Compagnia dell'Immacolata Concezione

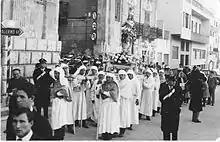
The Procession of 8 December (in the '60s)

During the days before the feast of 8 December there is a solemn novenary and the simulacrum of the Immaculate is placed on the high altar; they put some decorations on the walls and embellish the altar with flowers. After the recital of the Rosary, a Father expert in homiletics, usually a stranger, will preside the Holy Mass. In ancient times it was a pleasure to listen to these sermons, as they were real orators.